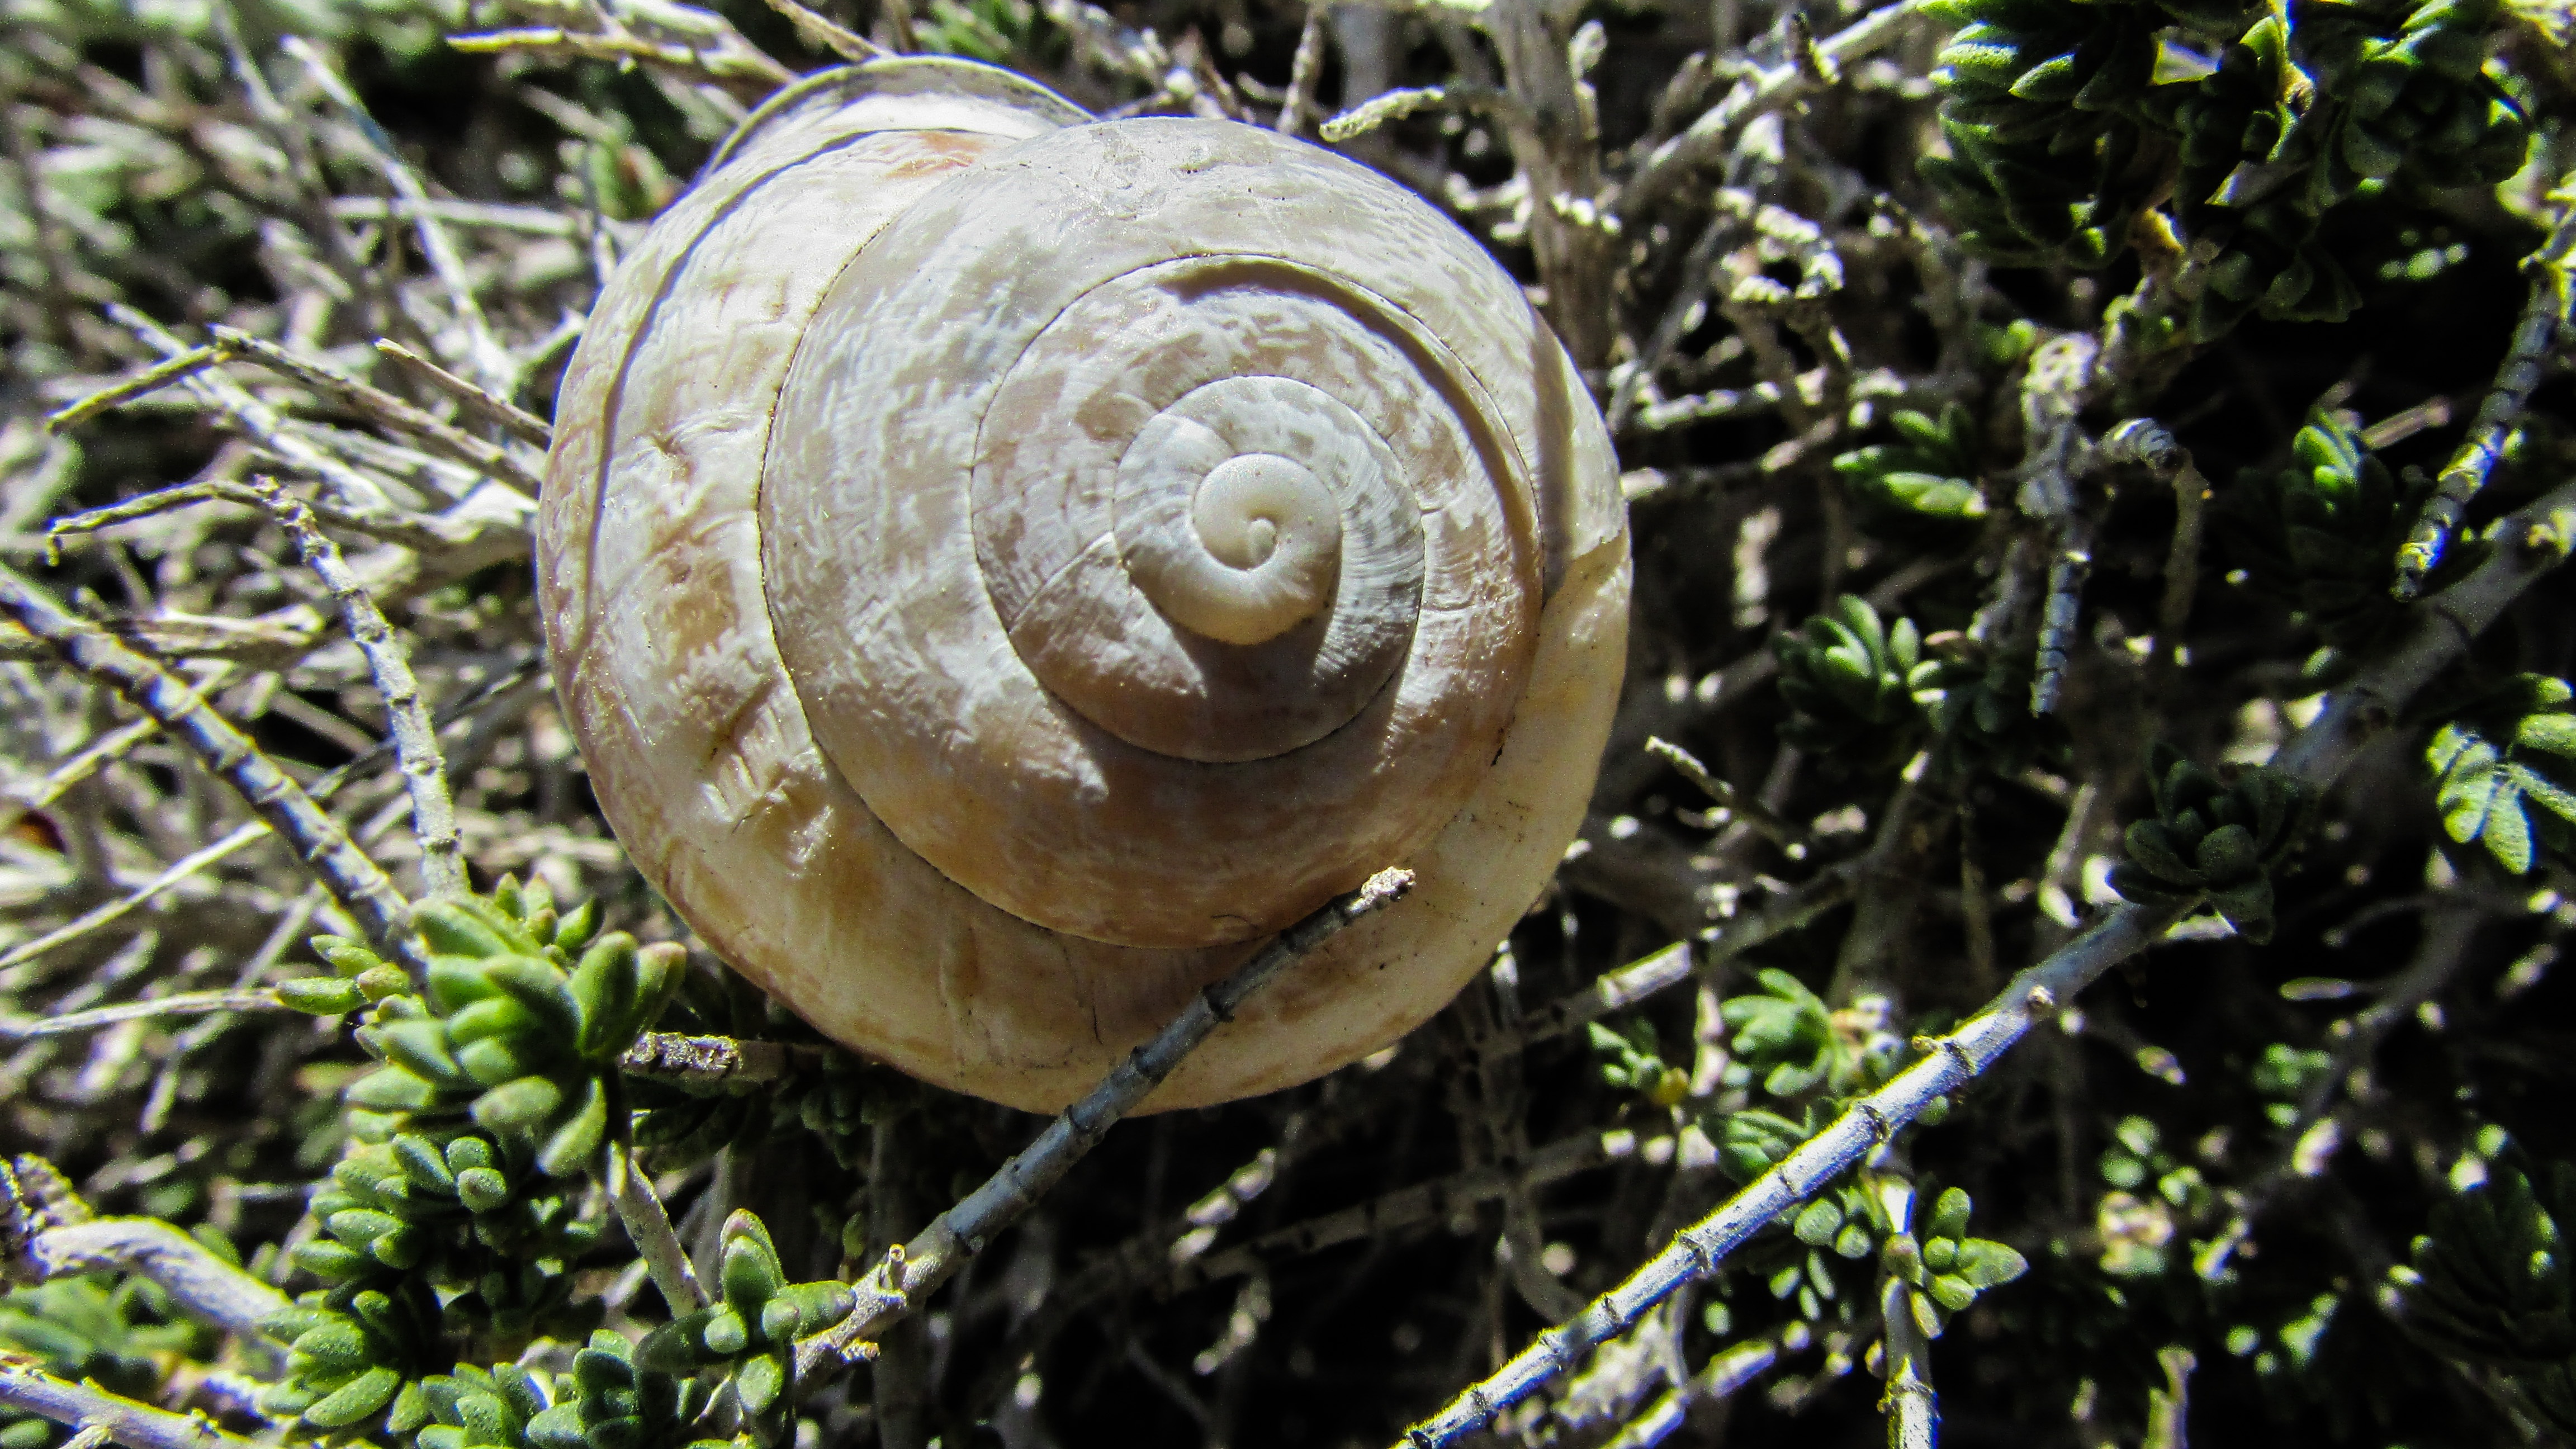
tree, nature, spiral, animal, wildlife, botany, flora, fauna, shell, invertebrate, fungus, snail, woodland, helix, macro photography, oyster mushroom, snails and slugs